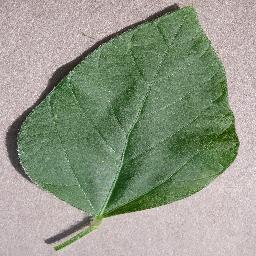
Label: Soybean___healthy